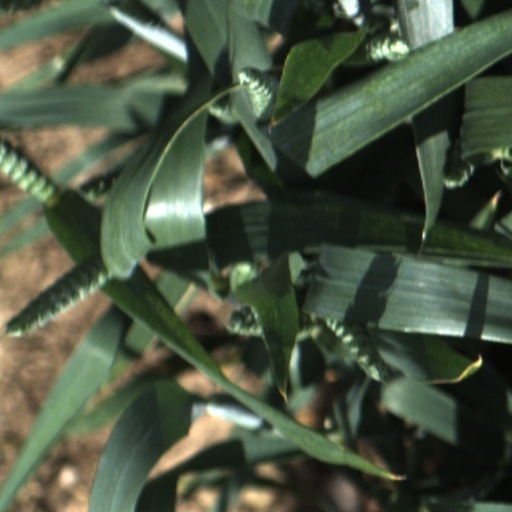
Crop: wheat